Professional sumo divisions

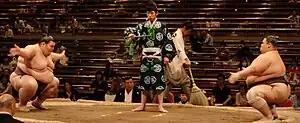
Makushita bout

In the current system, there are 120 wrestlers in the division (60 ranked on the East and 60 on the West side of the "banzuke"). Unlike the "sekitori" ranks above them, wrestlers compete only seven times during a tournament.